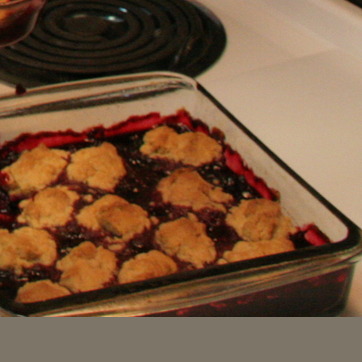
Material: food